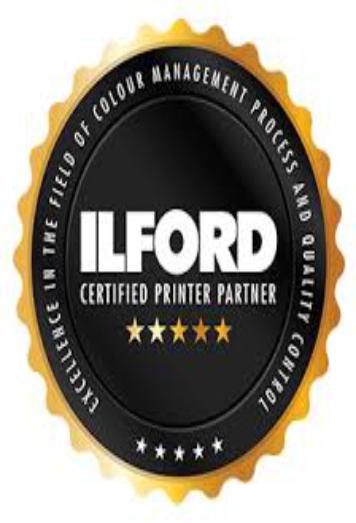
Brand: Ilford
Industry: Electronic